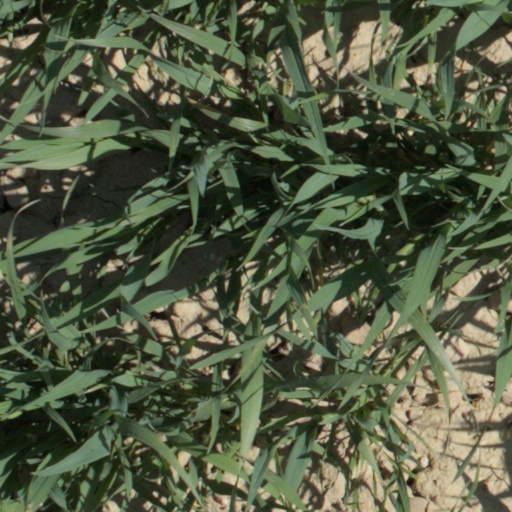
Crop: wheat